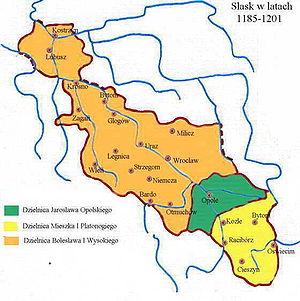
Le duché de Silésie, est un ancien duché médiéval, situé dans la région historique de Silésie, en Pologne. Wrocław en est la capitale. Le duché est levé avec le démembrement territorial du Royaume de Pologne après le décès du duc Bolesław III Bouche-Torse en 1138. À partir de l'année 1249, il se divisa en une pluralité de petites principautés. En 1327, le duché de Wrocław ainsi que la plupart des autres duchés gouvernés par la dynastie Piast de Silésie sont intégrés au Royaume de Bohême. L'acquisition est finalisée en 1335, lorsque le roi polonais Kazimierz III, par le traité de Trenčín, renonce à ses droits sur la Silésie en faveur du roi Jan Ier de Bohême.